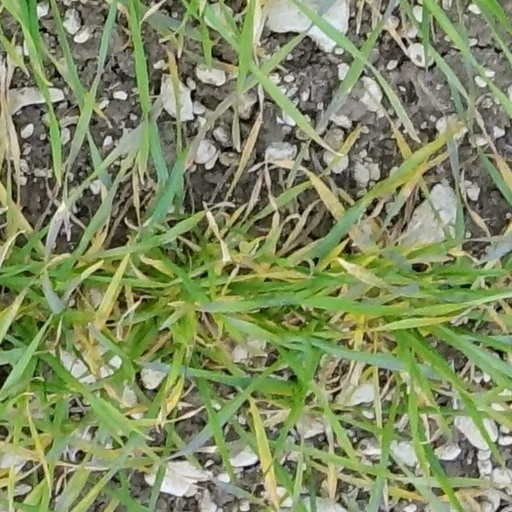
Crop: wheat